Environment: real
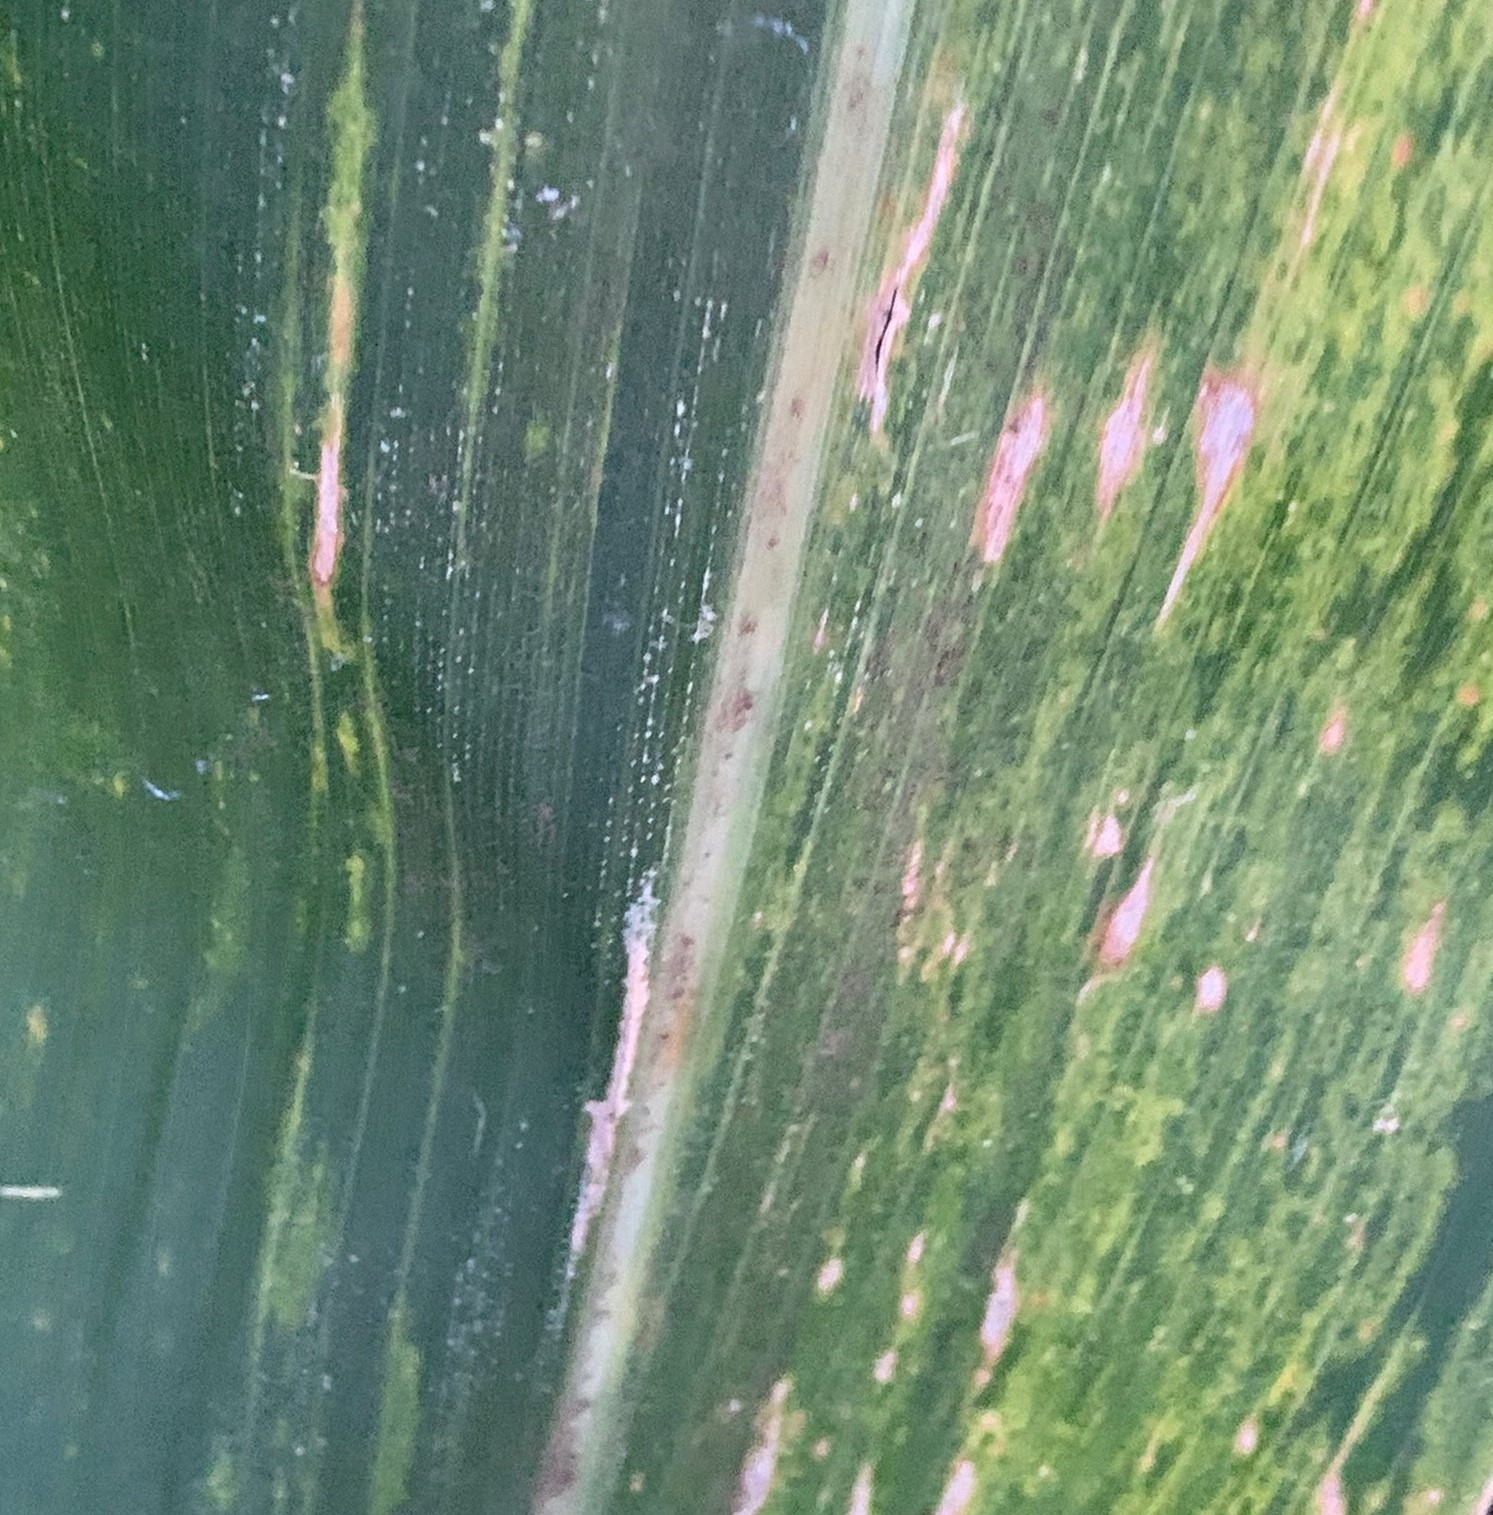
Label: lethal_necrosis